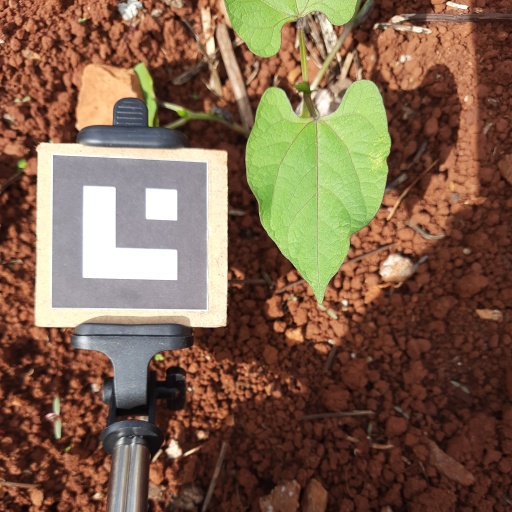
Observations: wavy surface, no eating holes, under sunlight, under shade